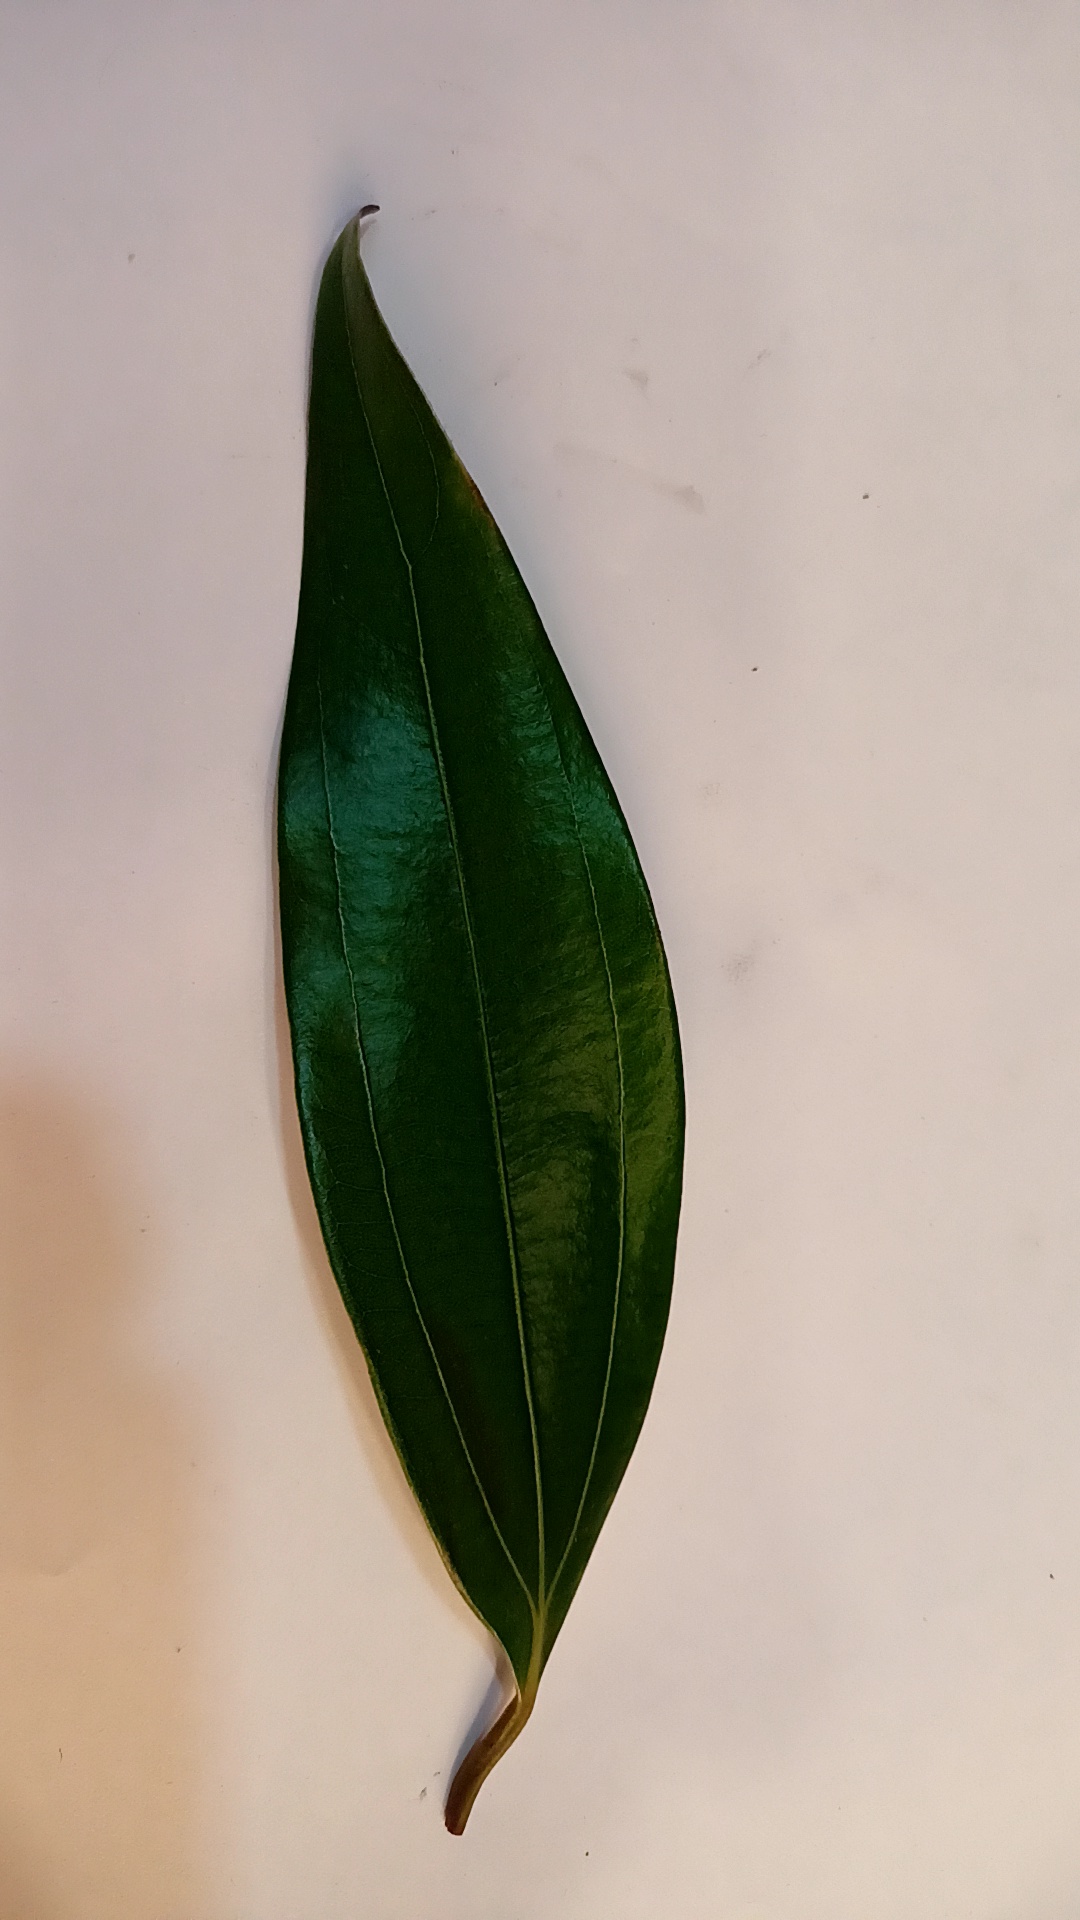
Label: Healthy